L'Àgora

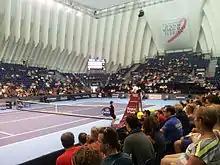
L'Àgora, with the tennis configuration in 2013

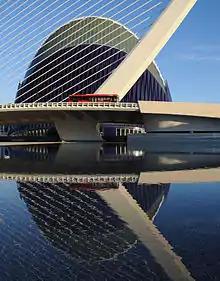
Assut de l'Or Bridge and the L'Àgora are two parts of Valencia's City of Arts and Sciences complex

The building has a height of and occupies 5,000 m of space with an open ground plan resembling a pointed ellipse about long and wide. Depending on the configuration of the space, a maximum seating capacity for 6,075 people can be reached.